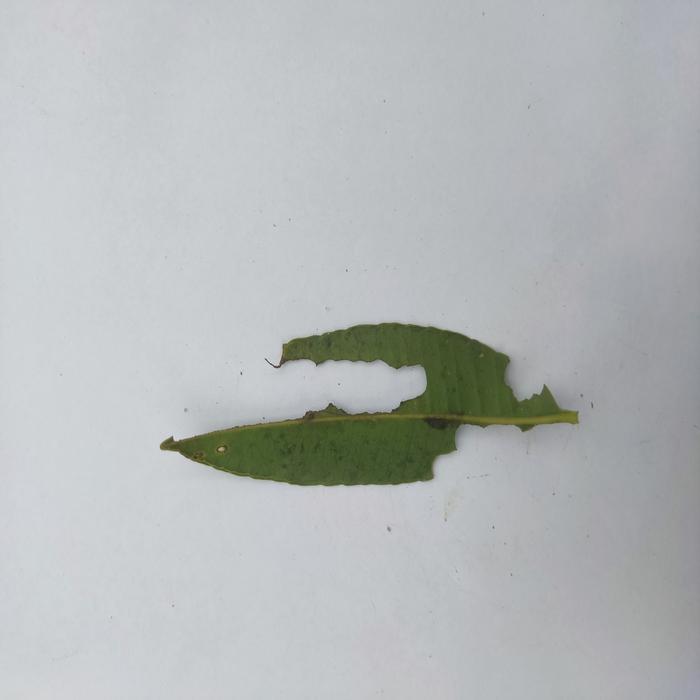
Crop: Hog Plum
Leaf condition: Caterpillars_Infestation